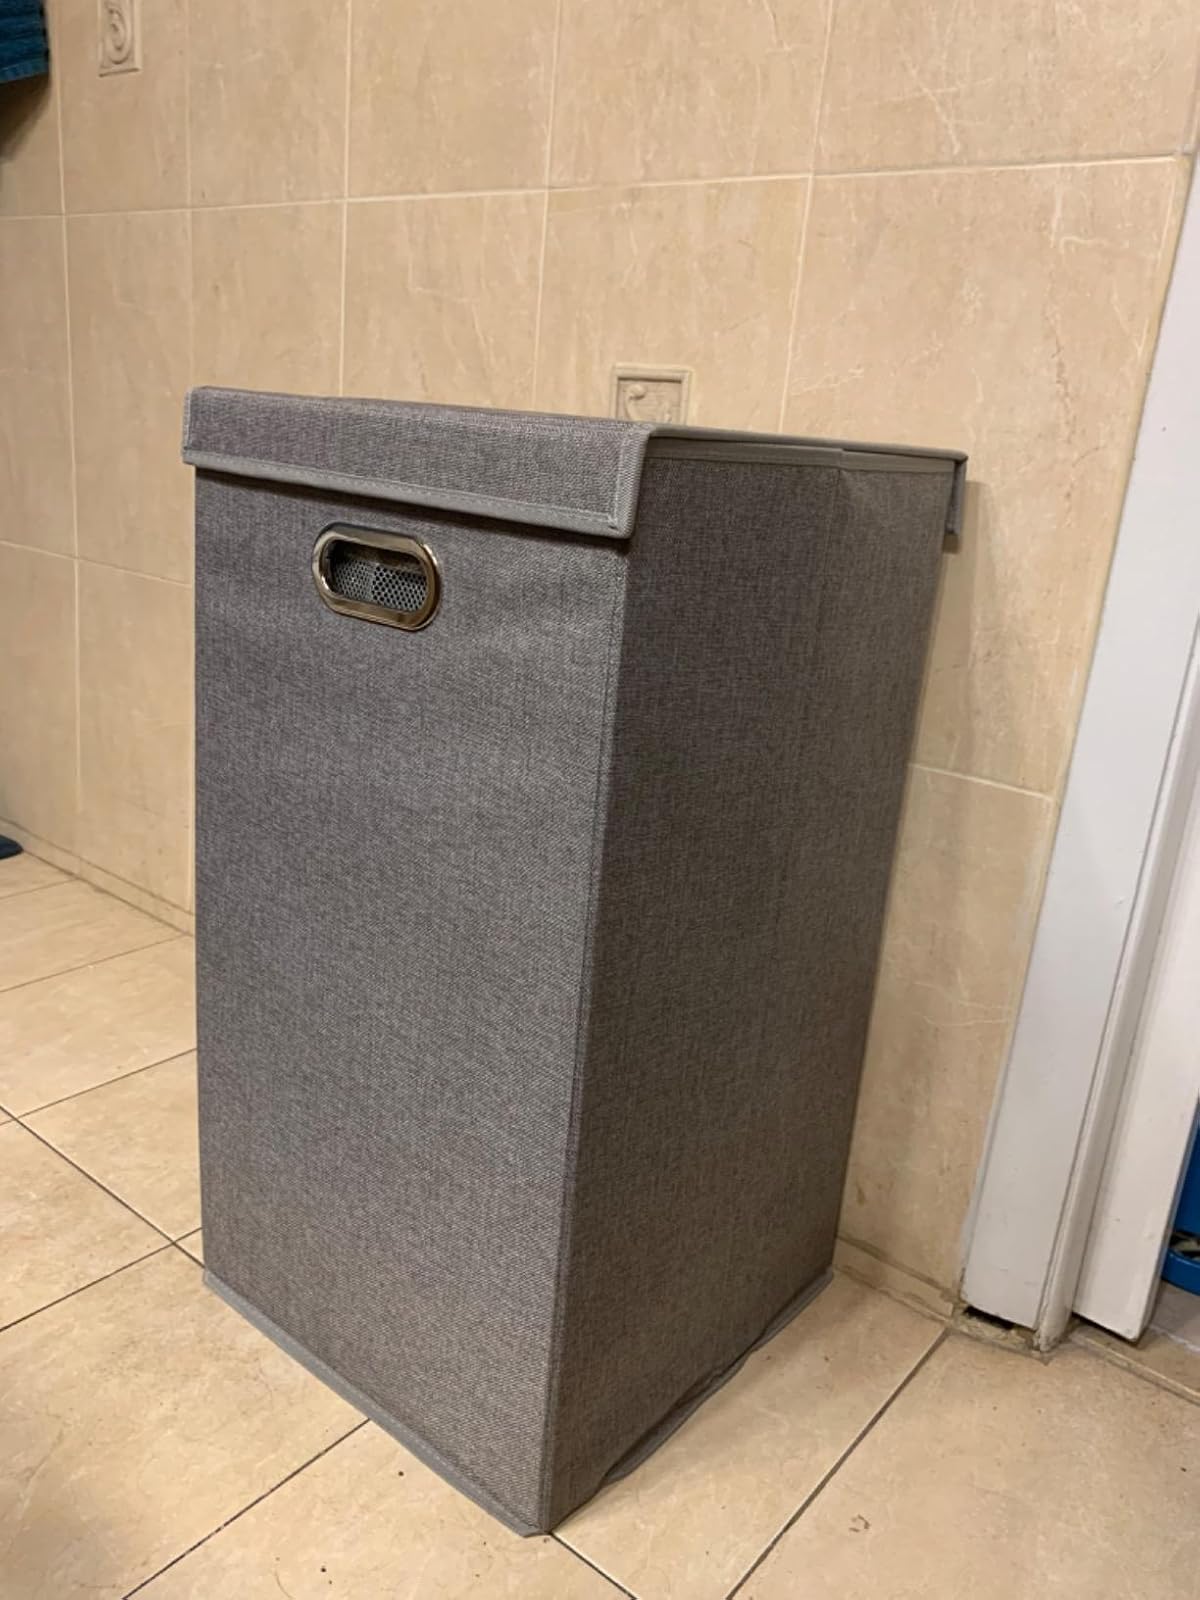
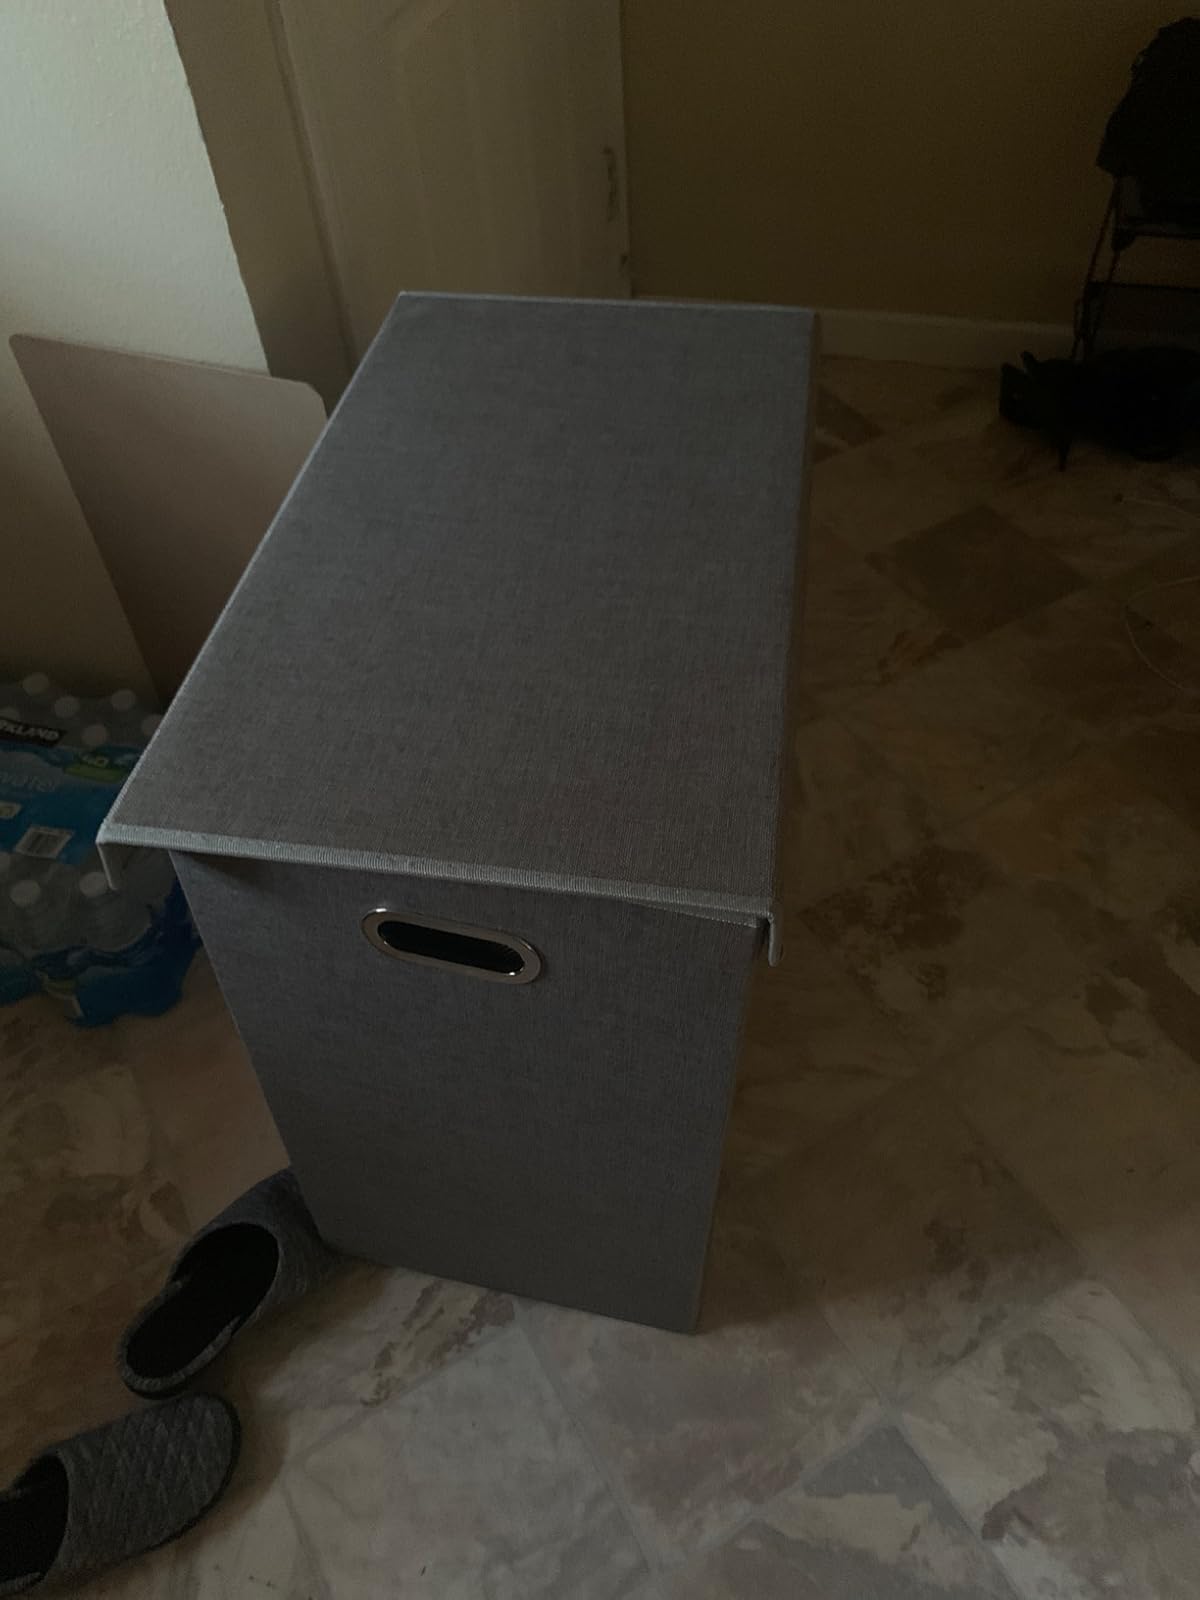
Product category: items_hamper
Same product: no